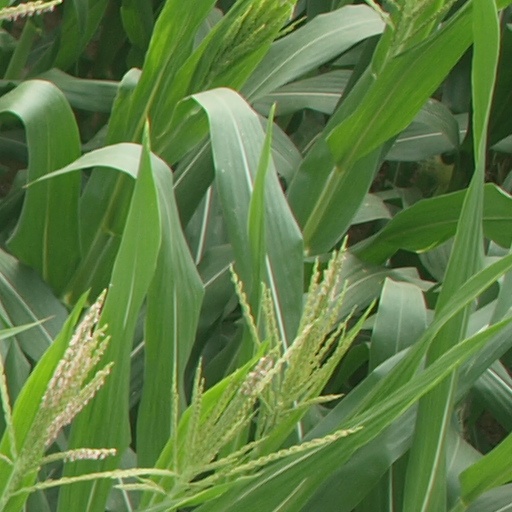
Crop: maize; corn